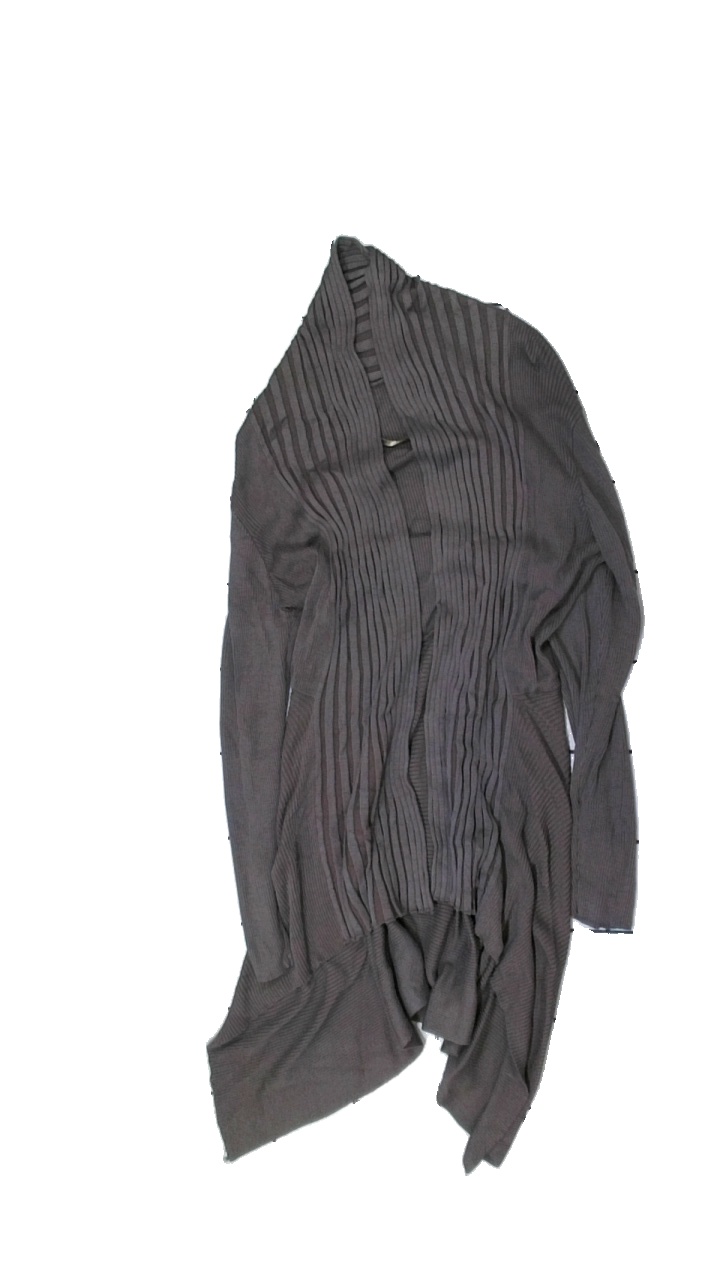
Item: Cardigan (Ladies)
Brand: Isolde
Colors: Beige
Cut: Loose
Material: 53% viscose, 47% nylon
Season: All
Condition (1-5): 3
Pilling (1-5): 3
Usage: Reuse
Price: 50-100